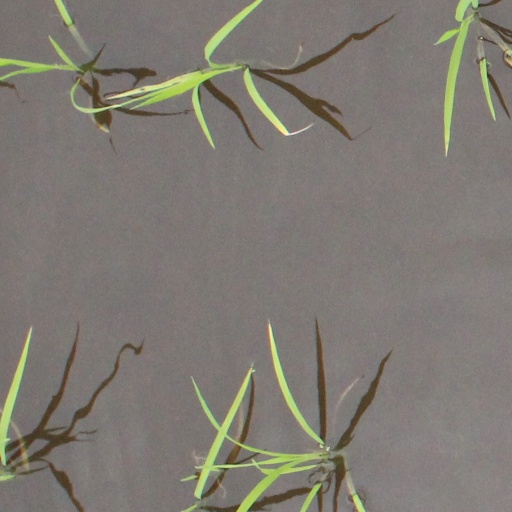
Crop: rice